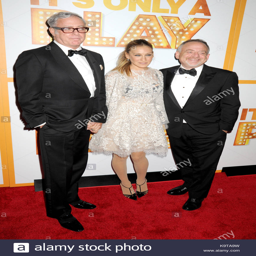
tv producer , actor and composer .